Stonewall Brigade Band

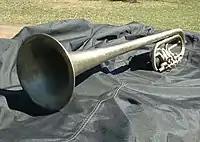
Alto saxhorn used in the band's antebellum performances.

In Staunton, Virginia in 1855 one David W. Drake wished to start a band. He enlisted the help of Edwin Cushing and prevailed upon A. J. Turner, his former music teacher in Newtown, to move to Staunton. These three and other white, male citizens of the city formed the Mountain Saxhorn Band. The band's first formal concert occurred on July 17, 1857 at Union Hall on Beverley Street in Staunton.